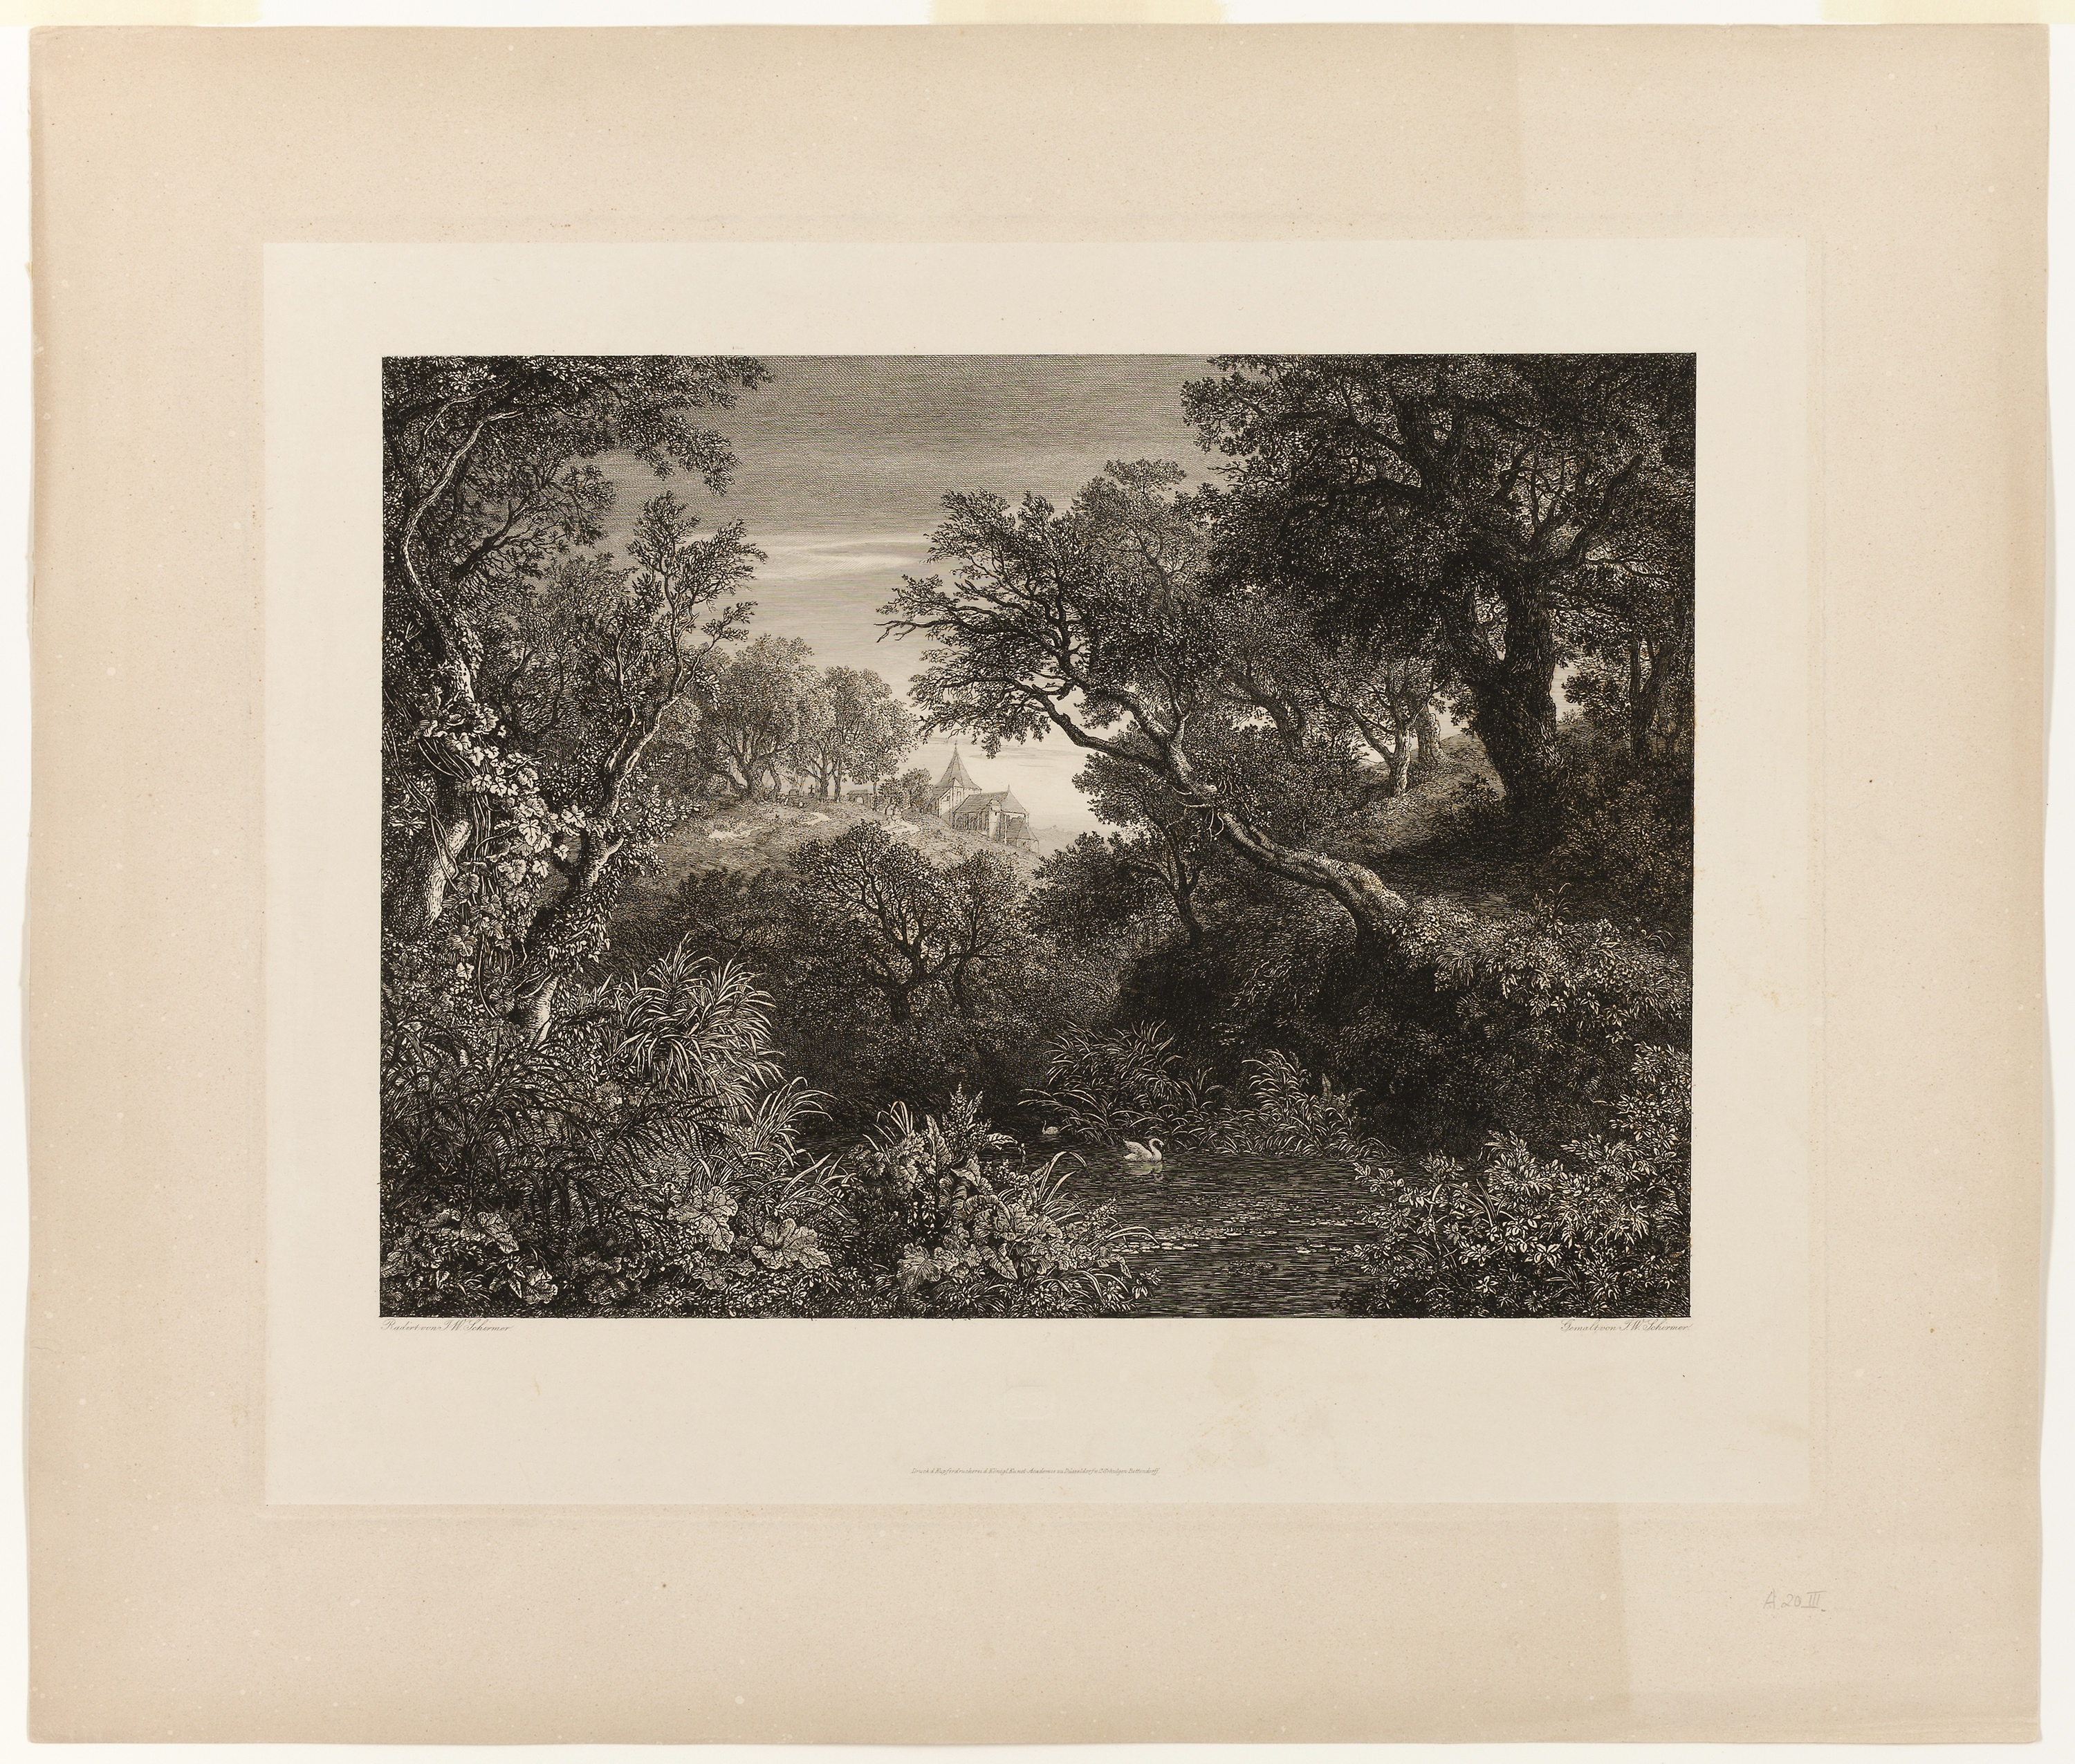
photograph, picture frame, black and white, painting, artwork, stock photography, tree